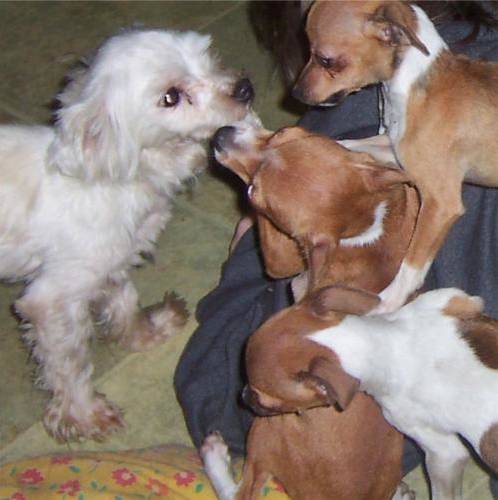
Label: dog